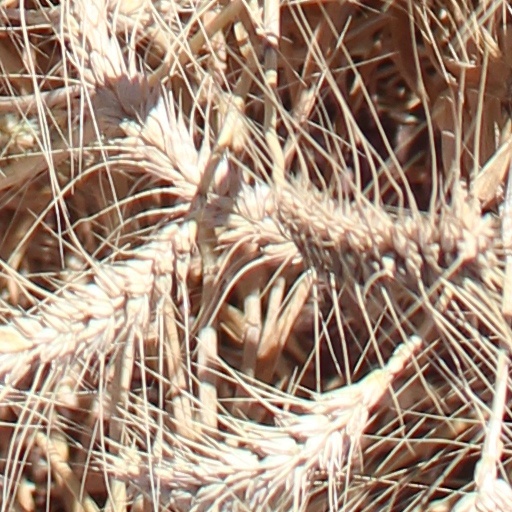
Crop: wheat